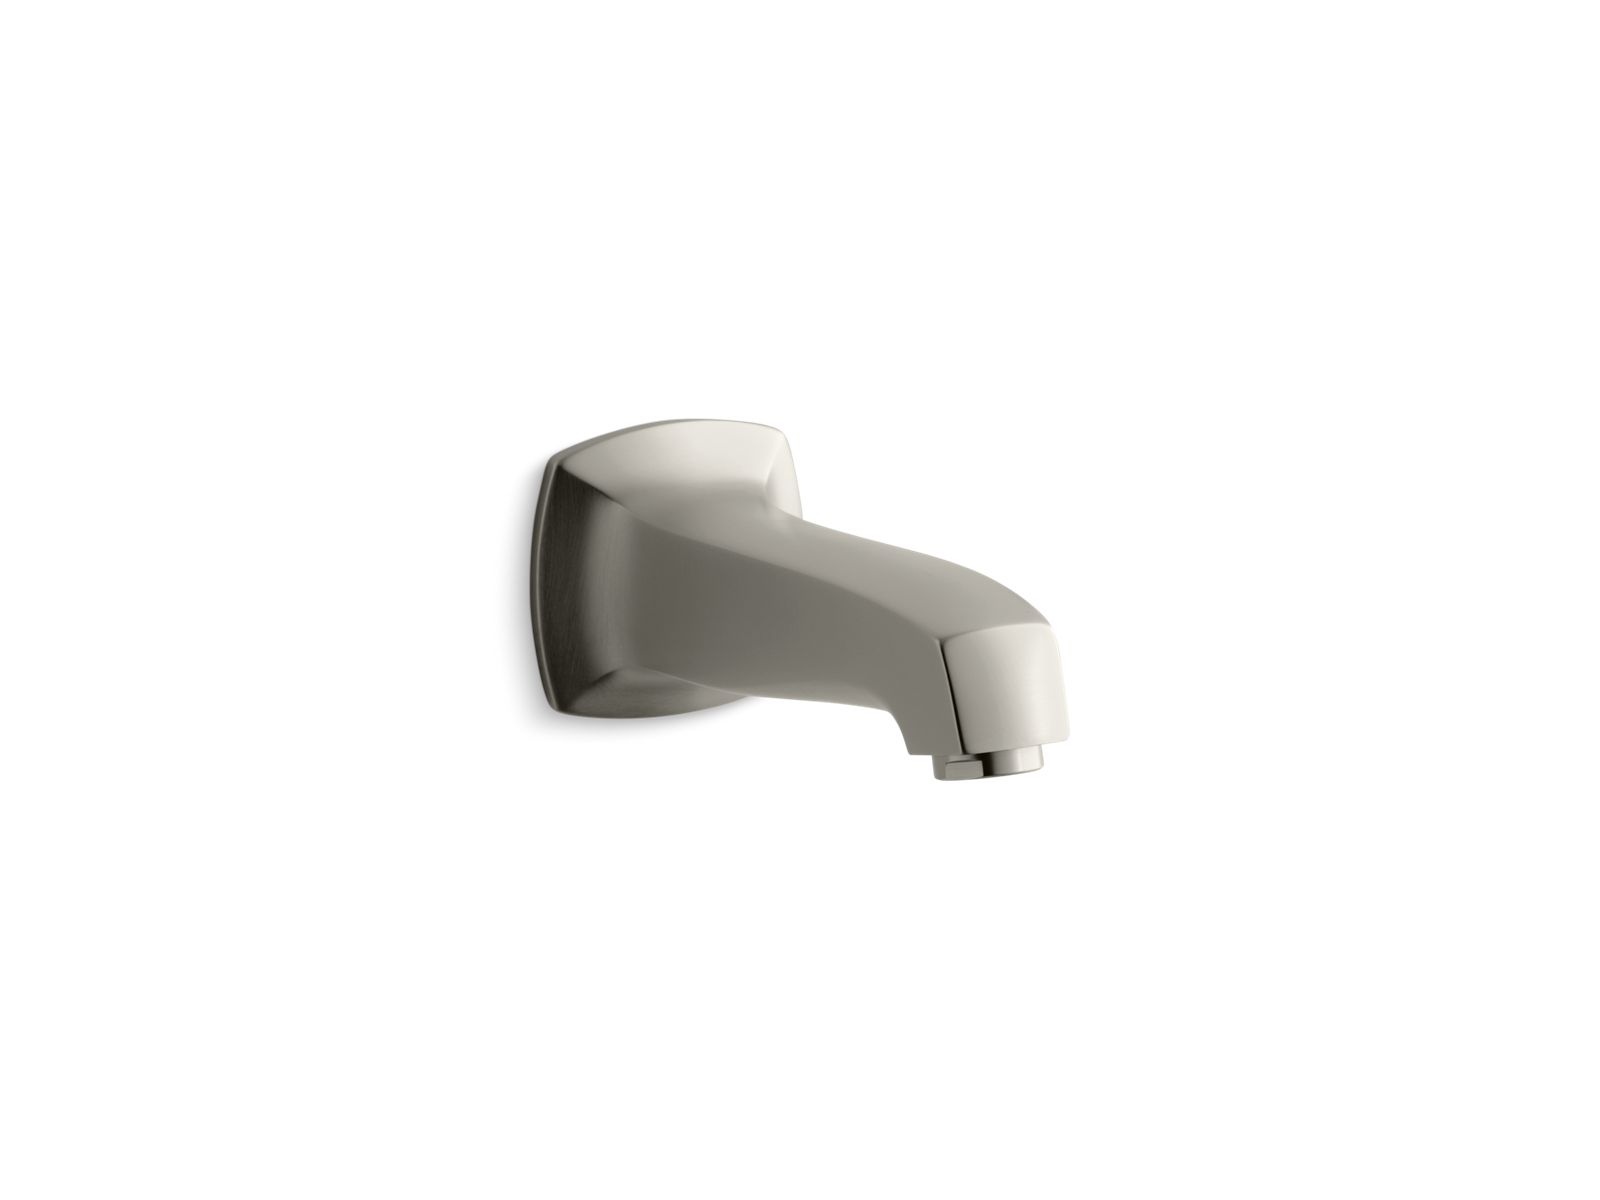
KOHLER K-16246-BN Margaux Wall-Mount Bath Spout In Vibrant Brushed Nickel
Redefine traditional styling with this uniquely shaped Margaux bath spout featuring a strong modern design and gently curved spout. Pair this spout with other Margaux fixtures and accessories for a smart and unified bath decor.
Brand: Kohler
Category: Hardware > Plumbing > Plumbing Fixture Hardware & Parts > Bathtub Accessories > Bathtub Spouts